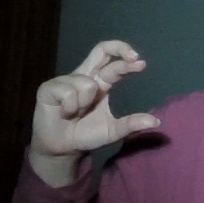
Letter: thal